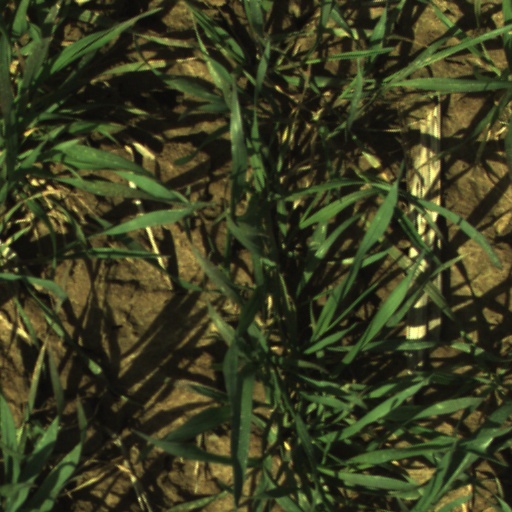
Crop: wheat